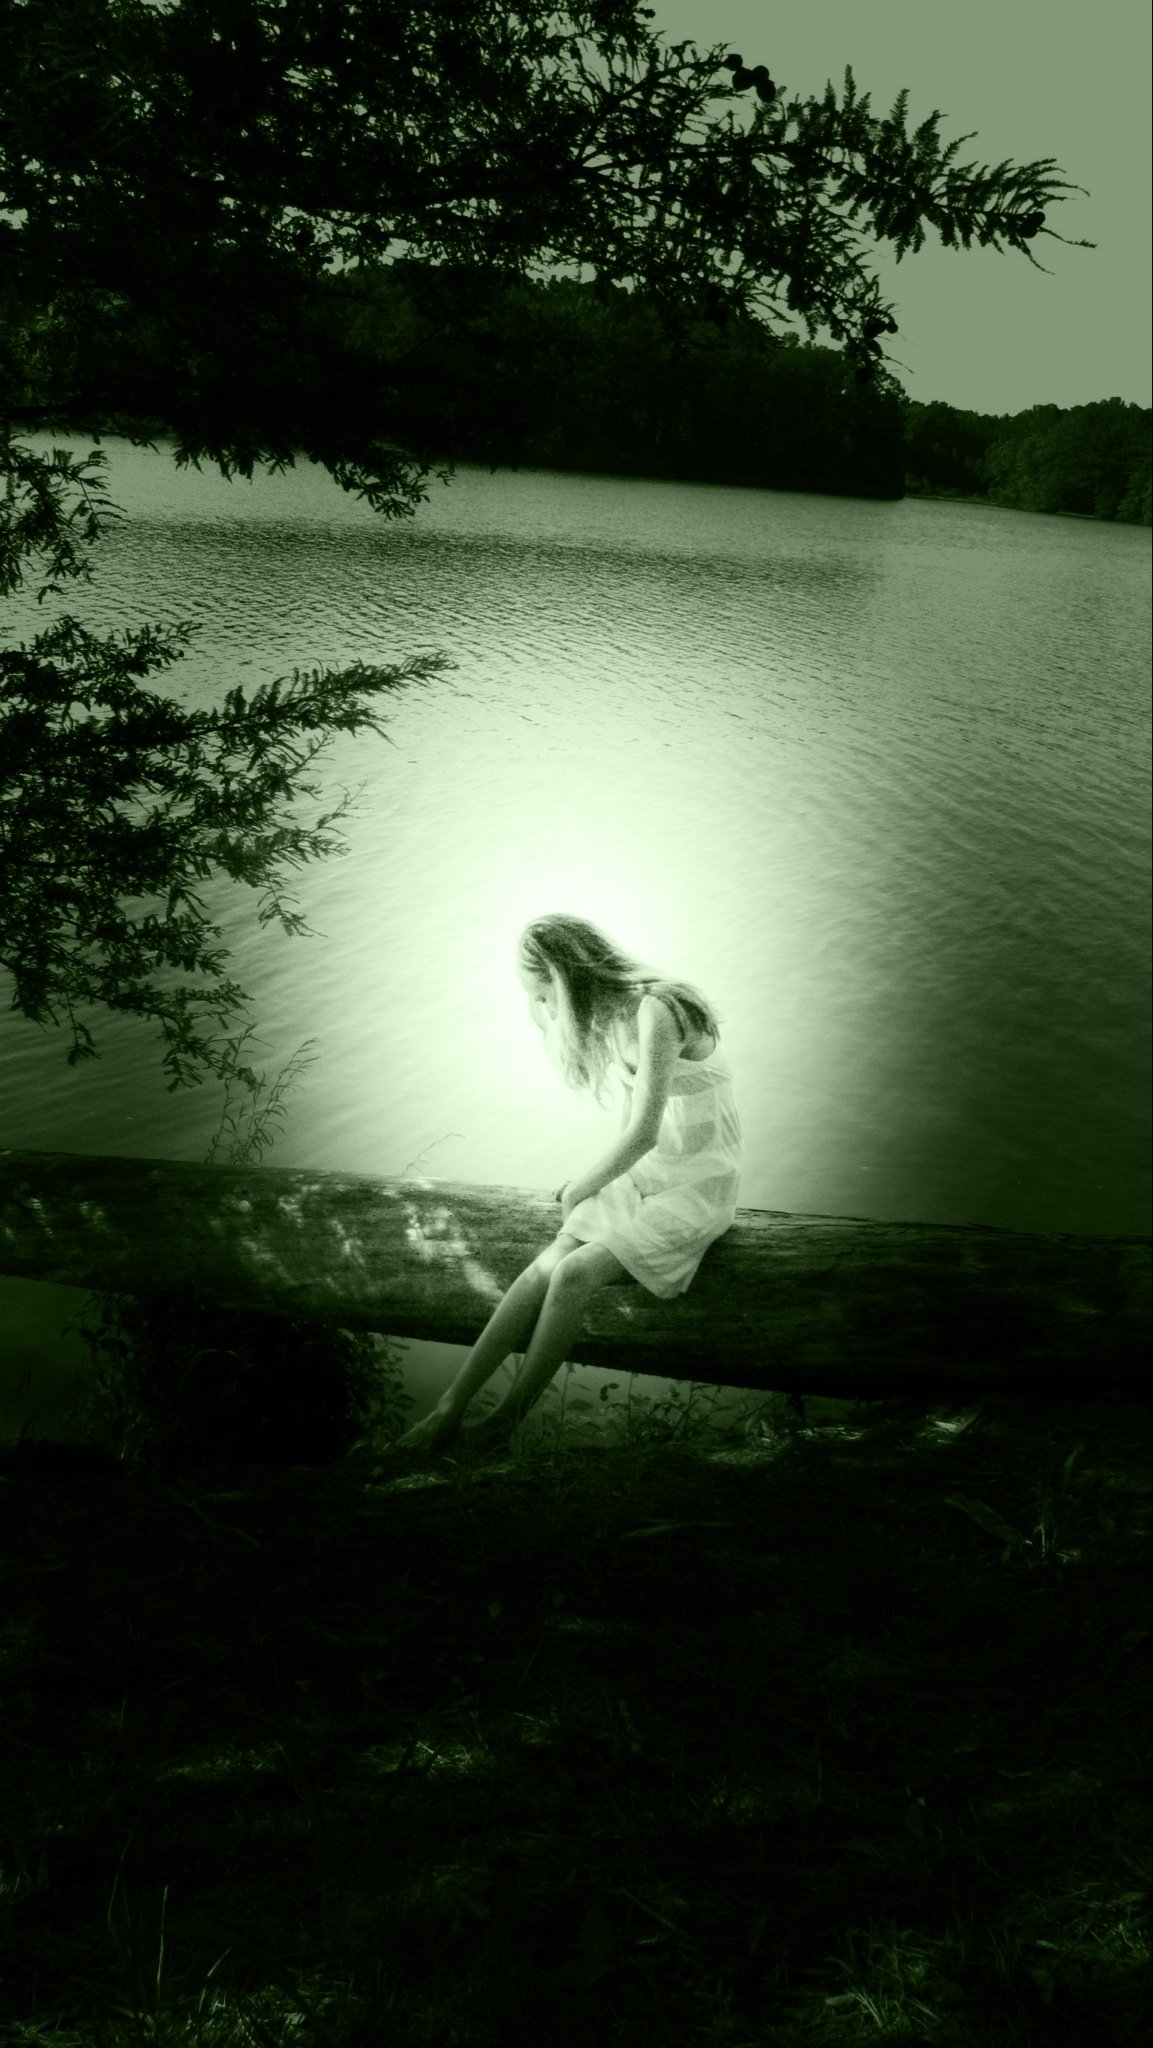
nature, black and white, green, tree, light, grass, darkness, reflection, morning, sunlight, monochrome, leaf, forest, monochrome photography, emotion